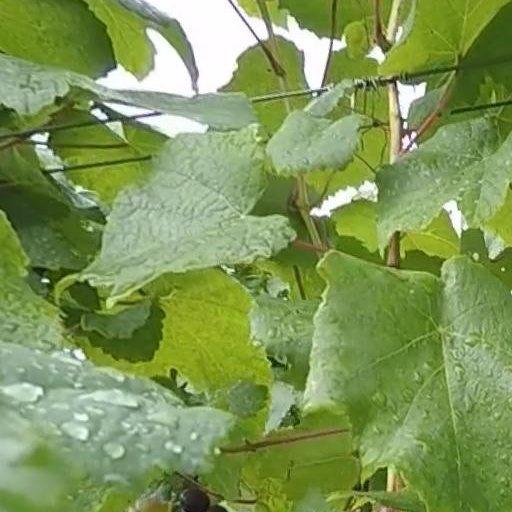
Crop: grape